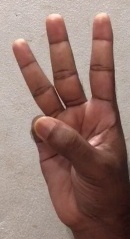
ASL sign: 6